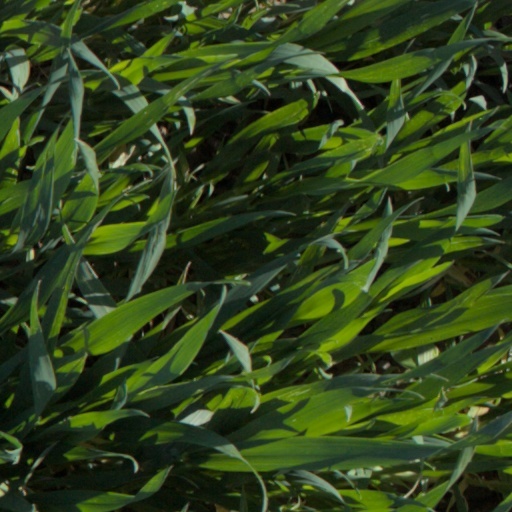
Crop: wheat